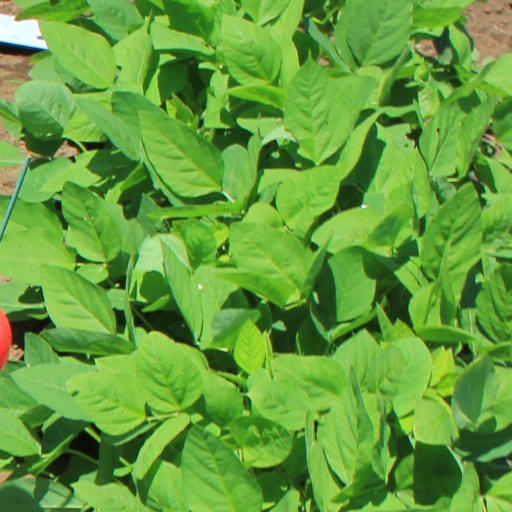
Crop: soybean